Rem Viakhirev

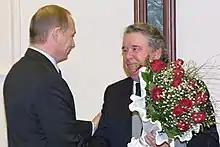
Vyakhirev in 2001

Rem Ivanovich Viakhirev (or Vyakhirev; ; 23 August 1934 – 11 February 2013) was a Russian businessman. From 1992 to 2001, he was chairman of Gazprom. In May 2001, Viakhirev had to resign as chairman during Putin's consolidation of economic power. His successor is Alexey Miller.